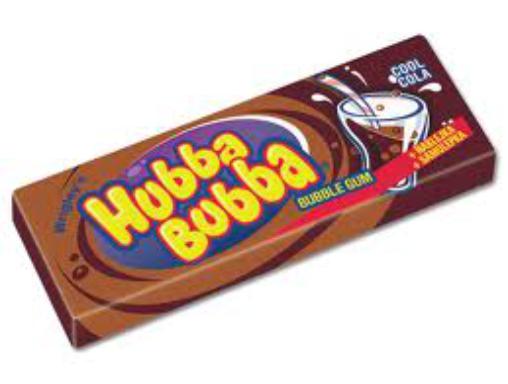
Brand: Hubba Bubba
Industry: Food